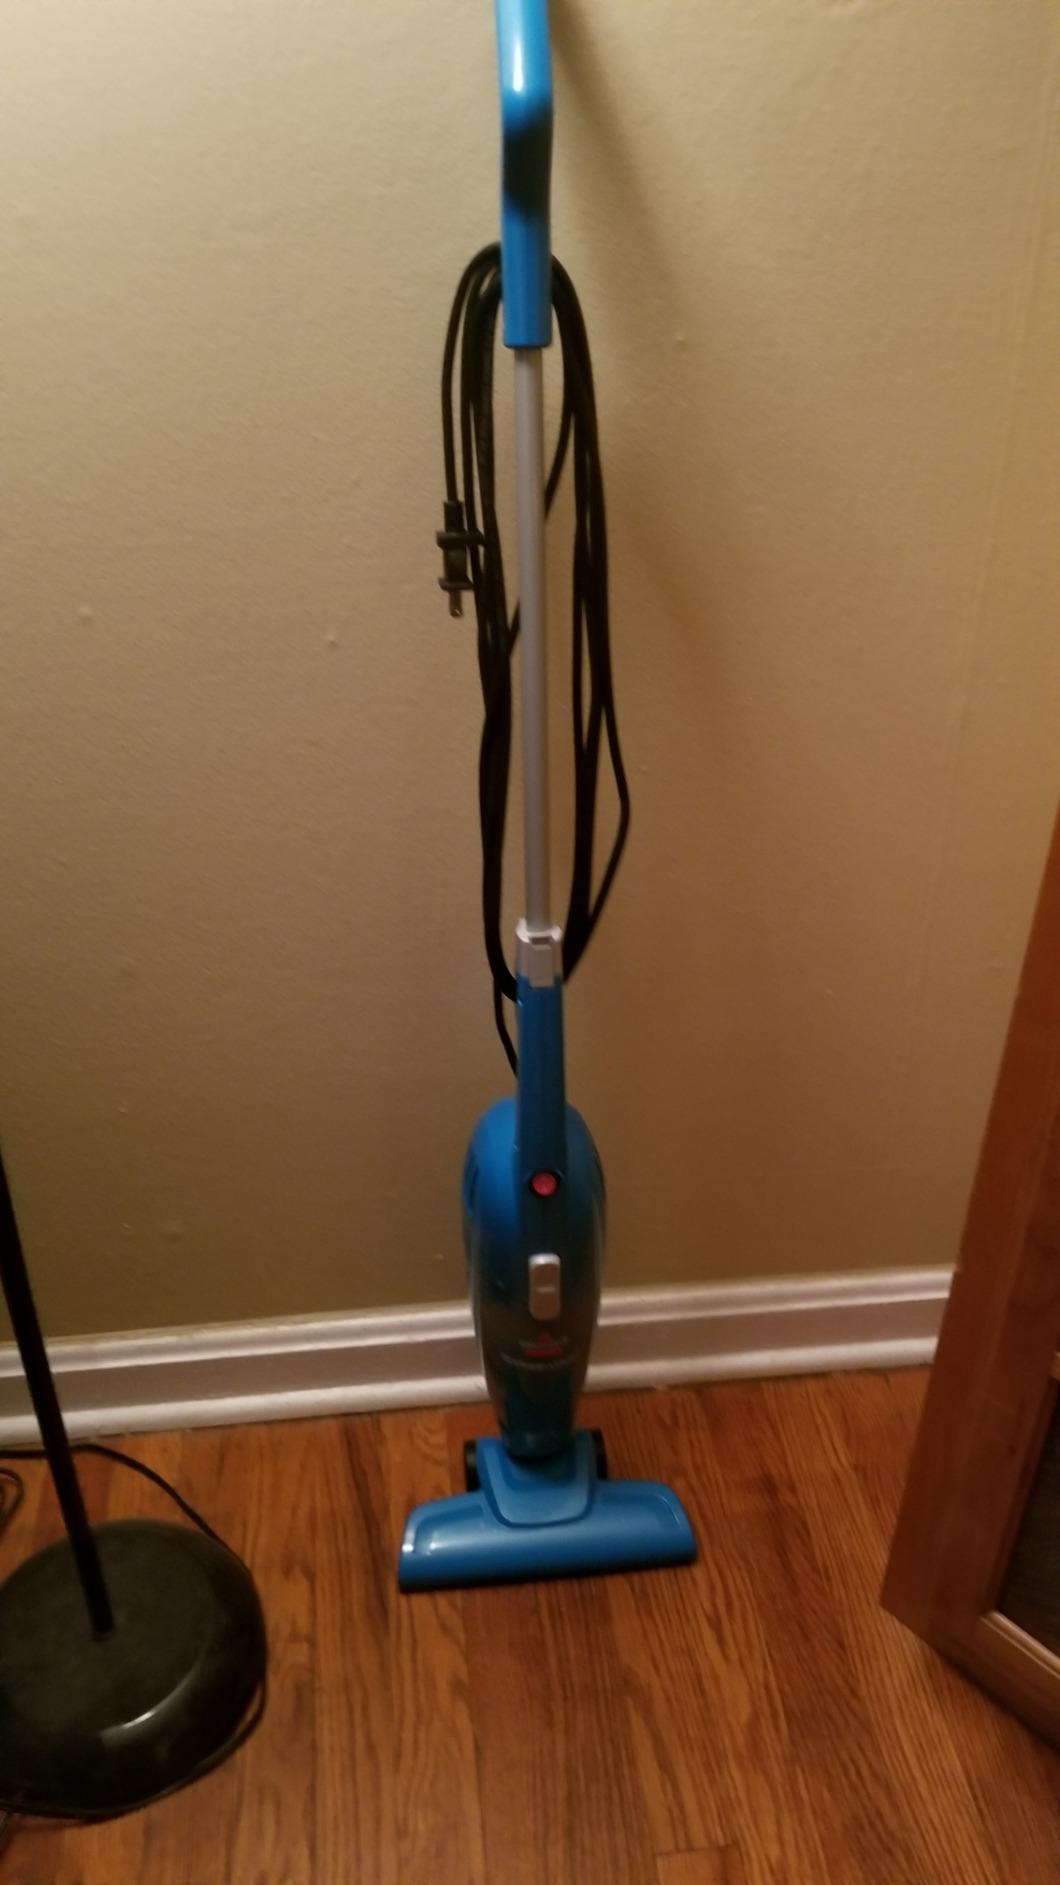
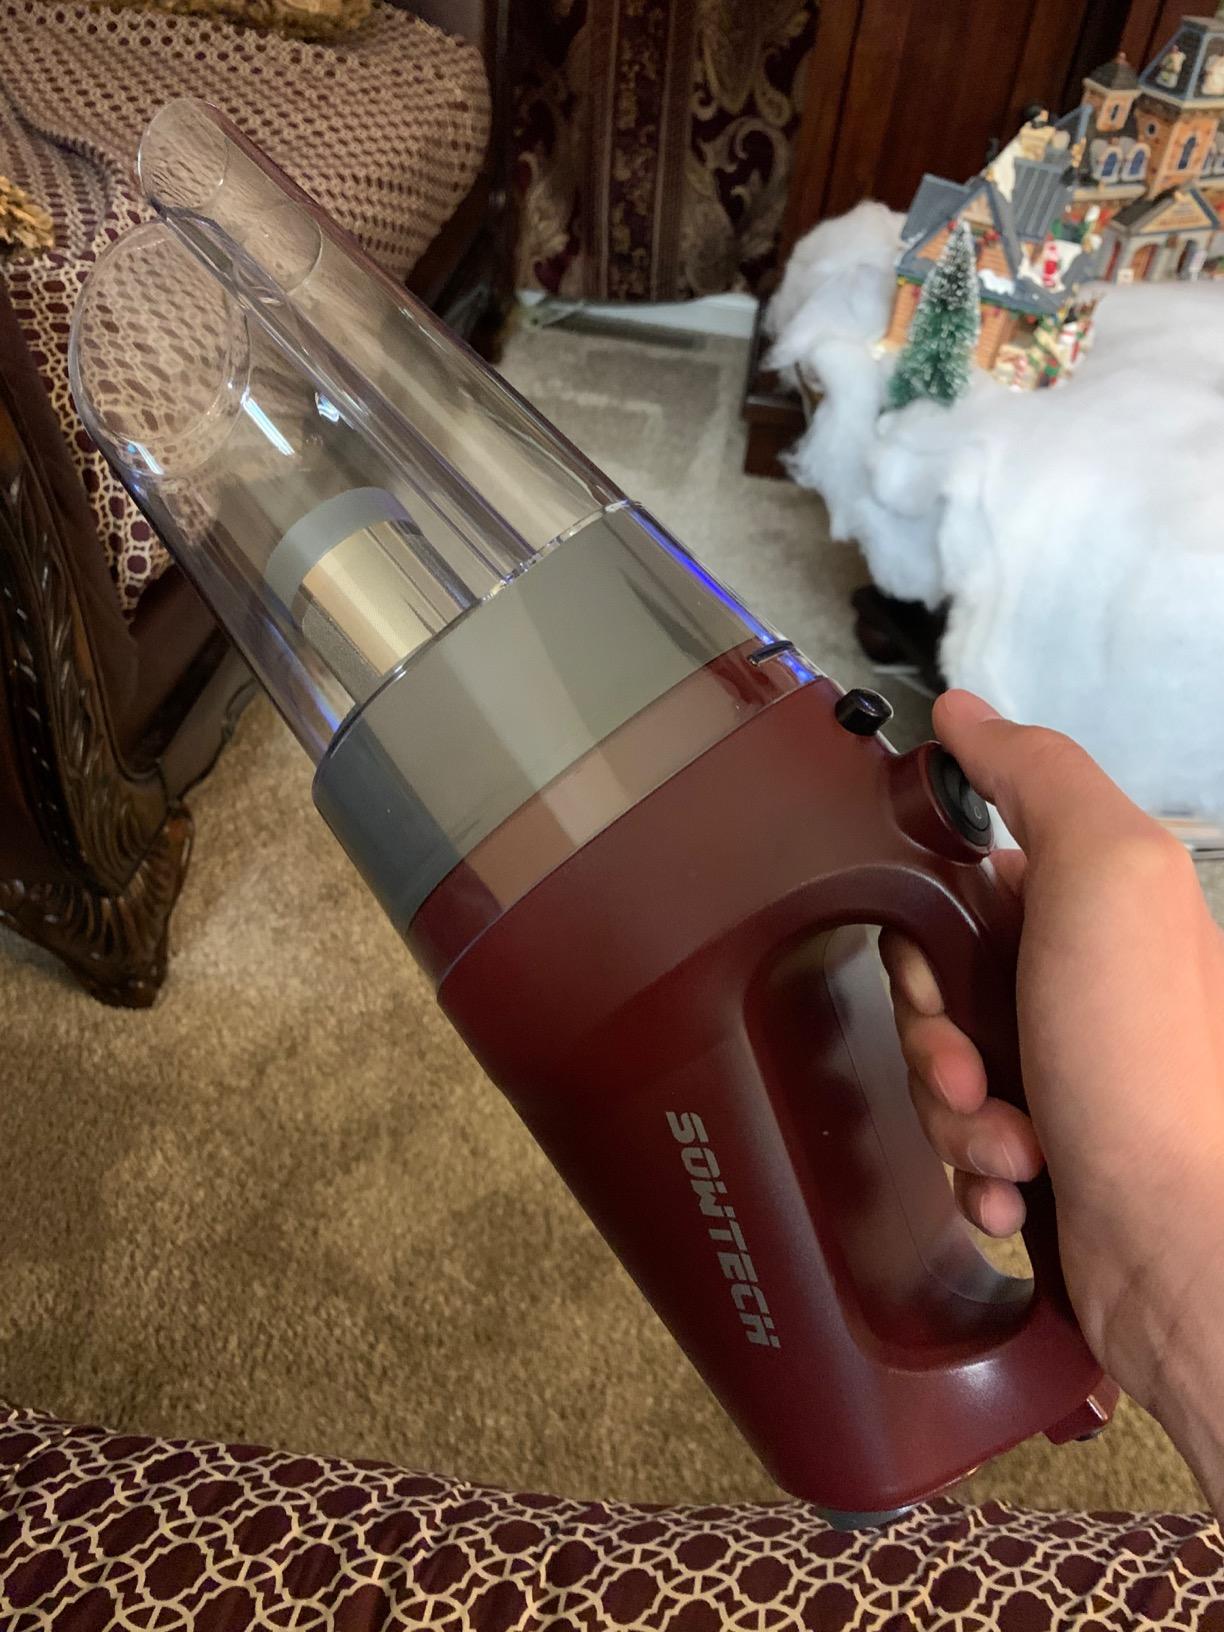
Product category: items_vacuum
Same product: no